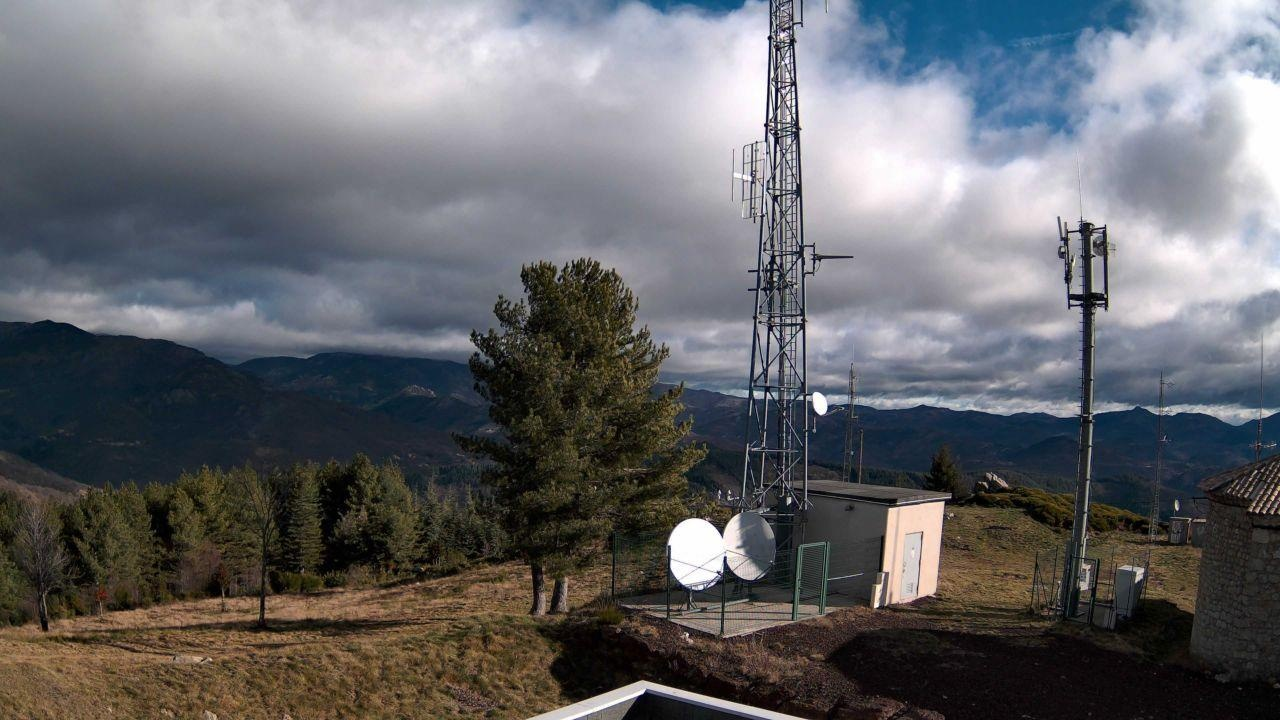
Fire: no
Smoke: yes